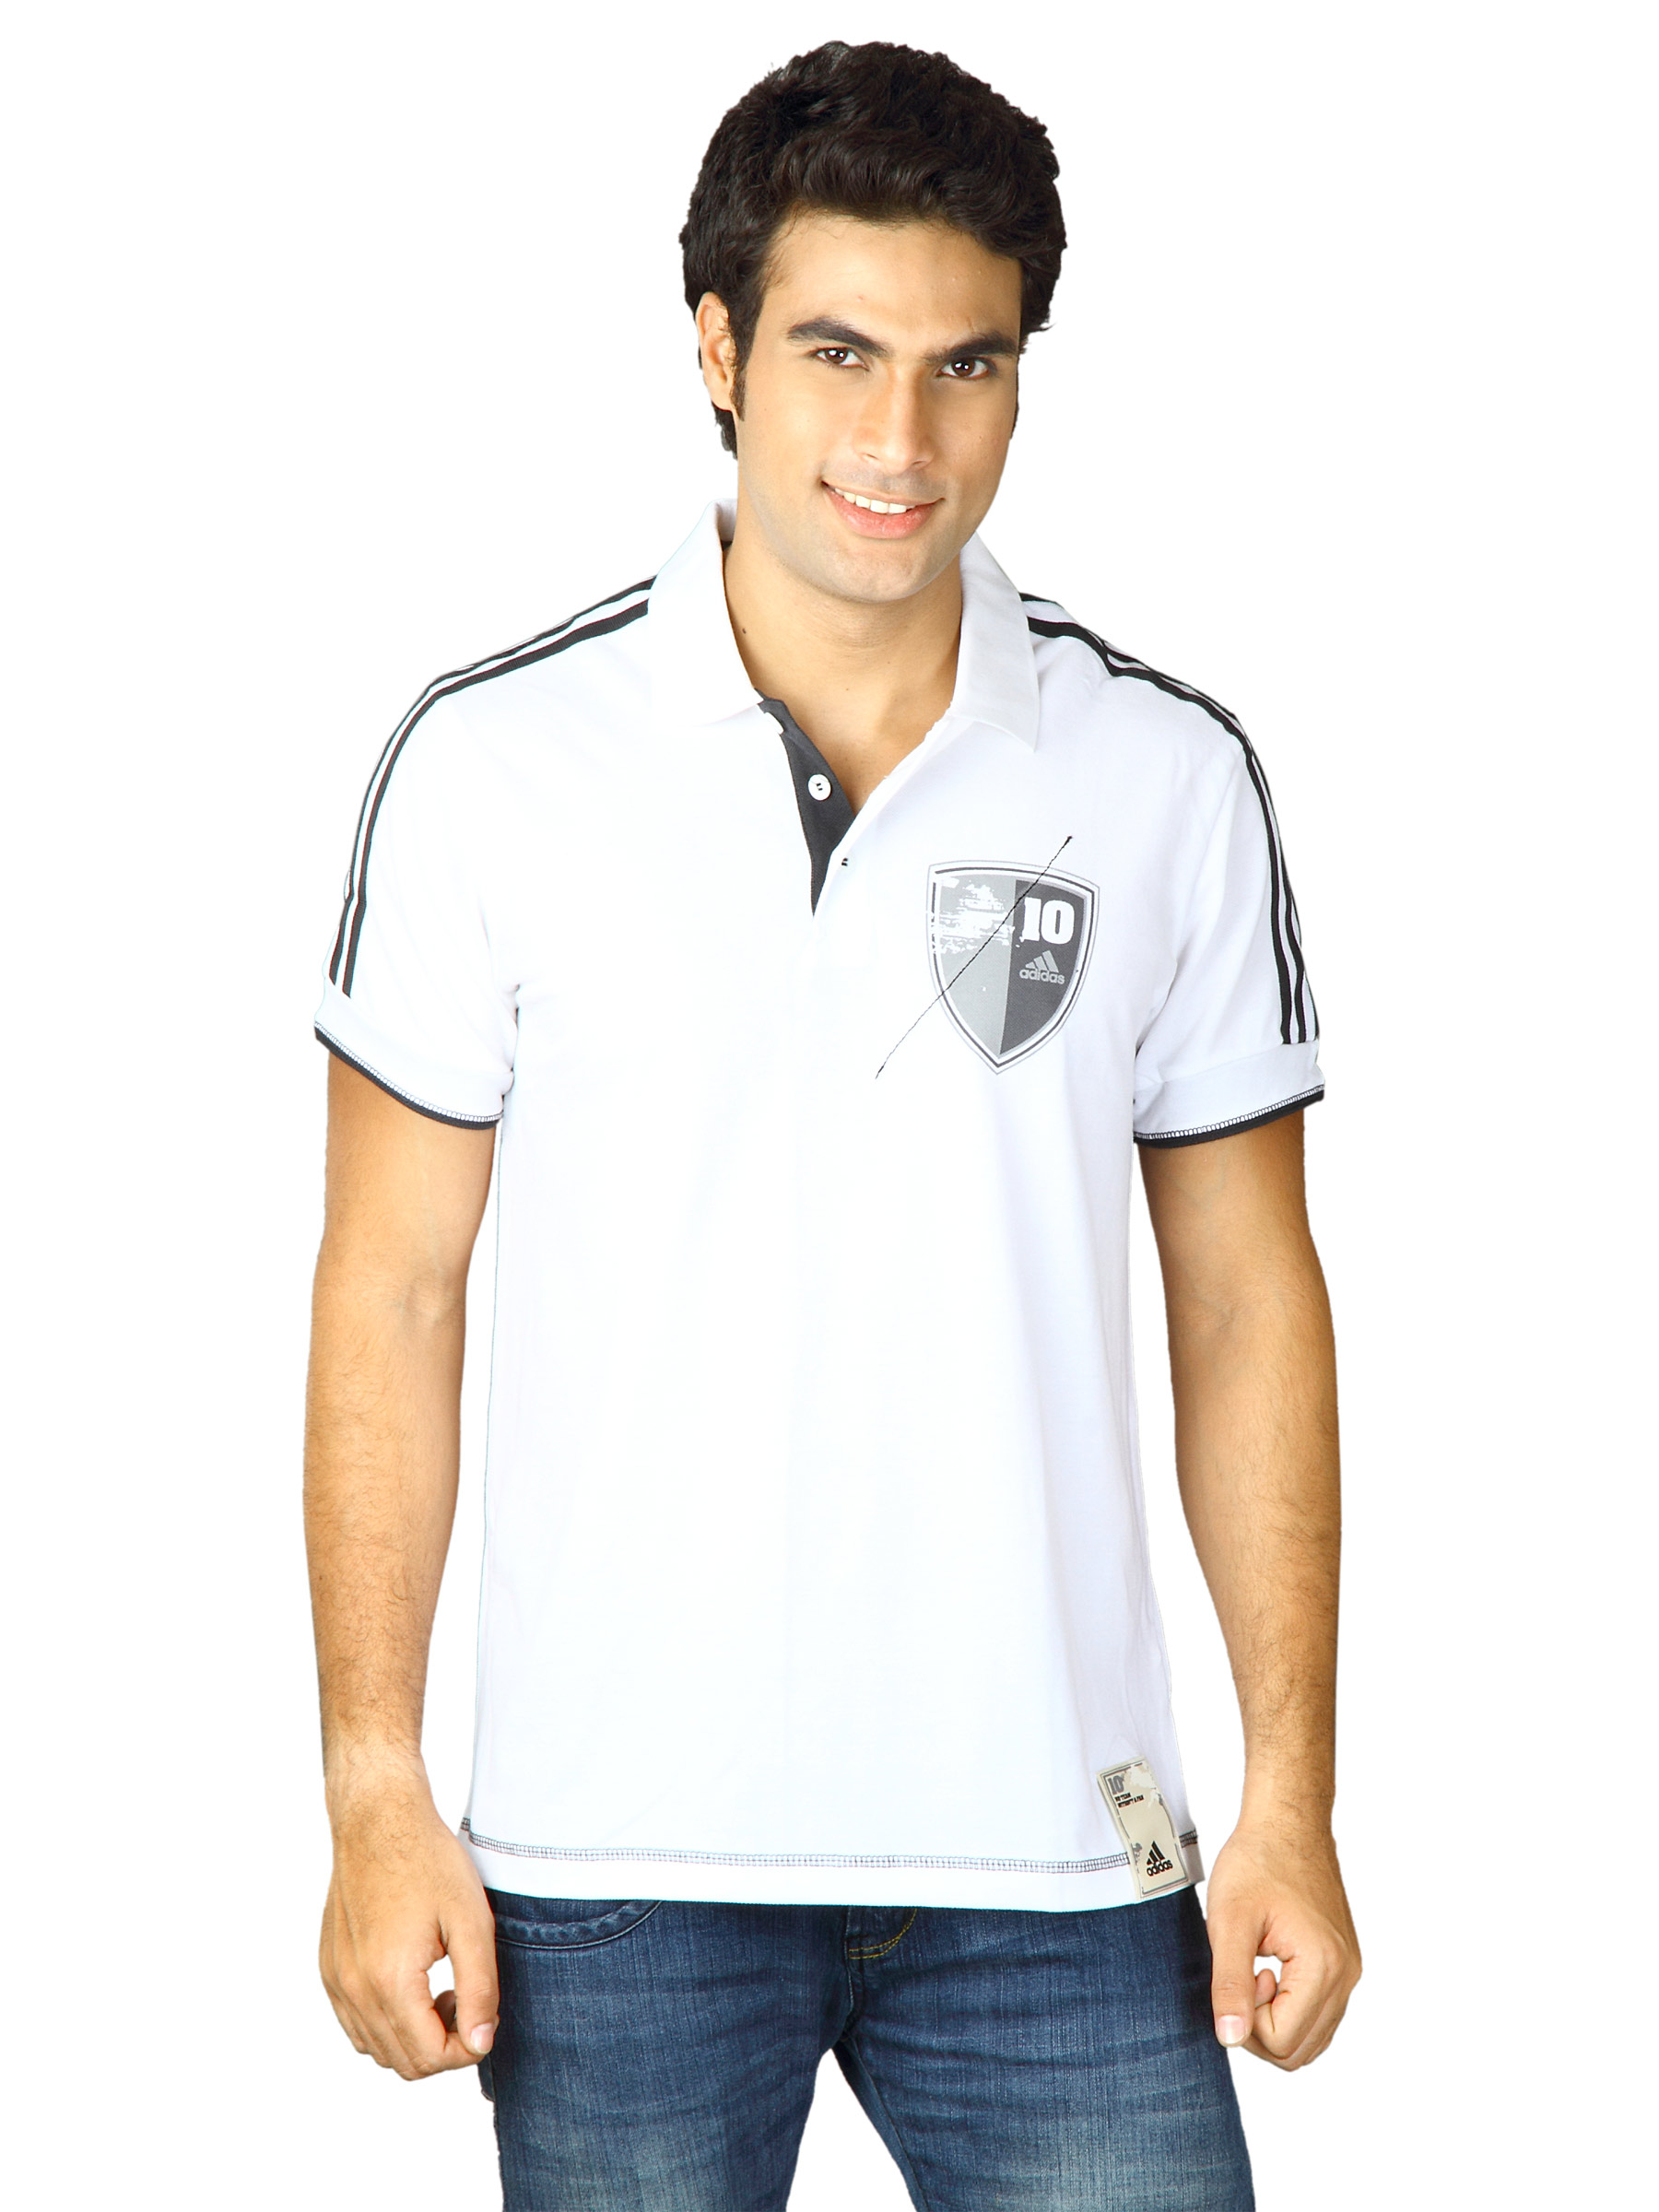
ADIDAS Men  White Polo Tshirts
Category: Apparel / Topwear / Tshirts
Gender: Men
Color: White
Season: Fall 2011
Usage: Casual